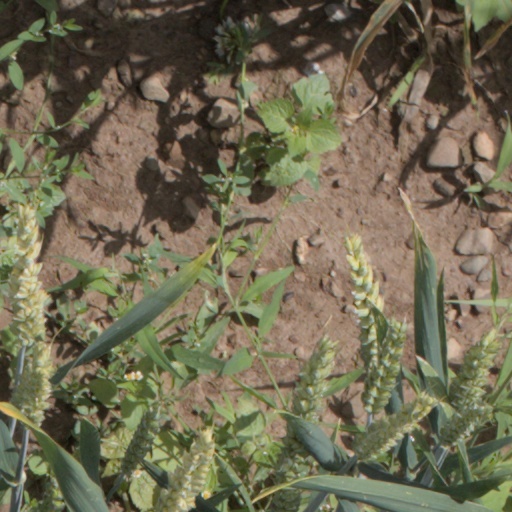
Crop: wheat